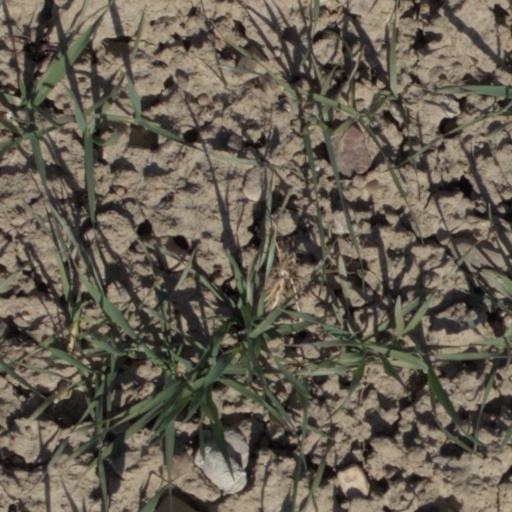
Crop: wheat